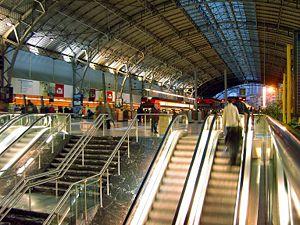
Cercanías Bilbao est le système de transport urbain par chemin de fer reliant Bilbao aux villes de son agglomération. Ce réseau de banlieue comparable à un réseau express régional, est intégré au service espagnol de Cercanías, et est de ce fait exploité par Renfe Operadora, sur les infrastructures d'ADIF. Il existe actuellement trois lignes qui irriguent toute la région de Bilbao et dont le terminus se situe dans la station de Bilbao-Abando.